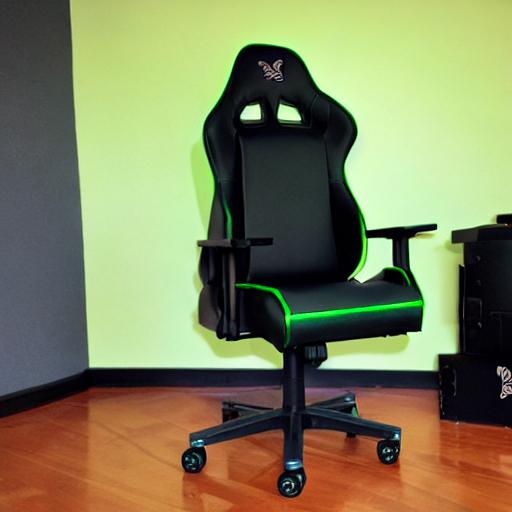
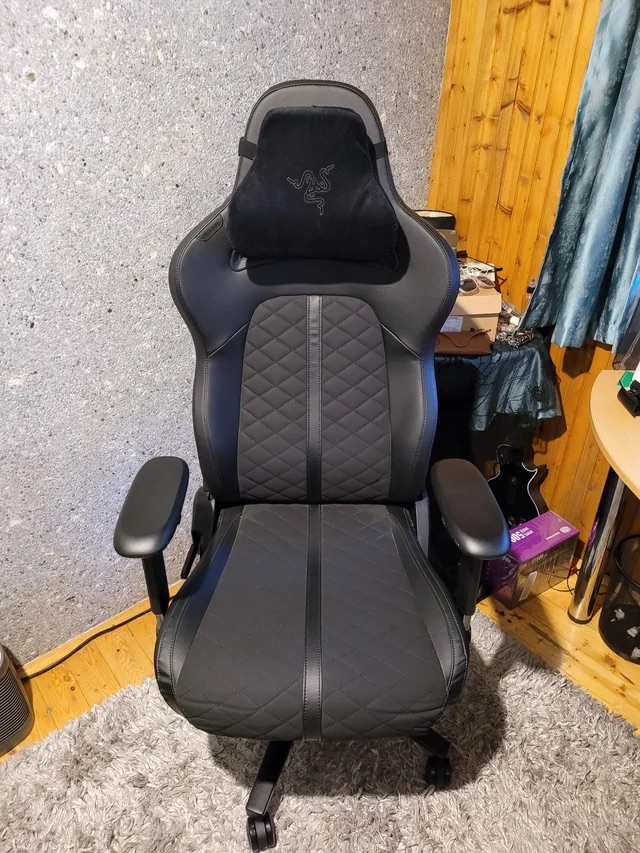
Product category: items_chair
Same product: no